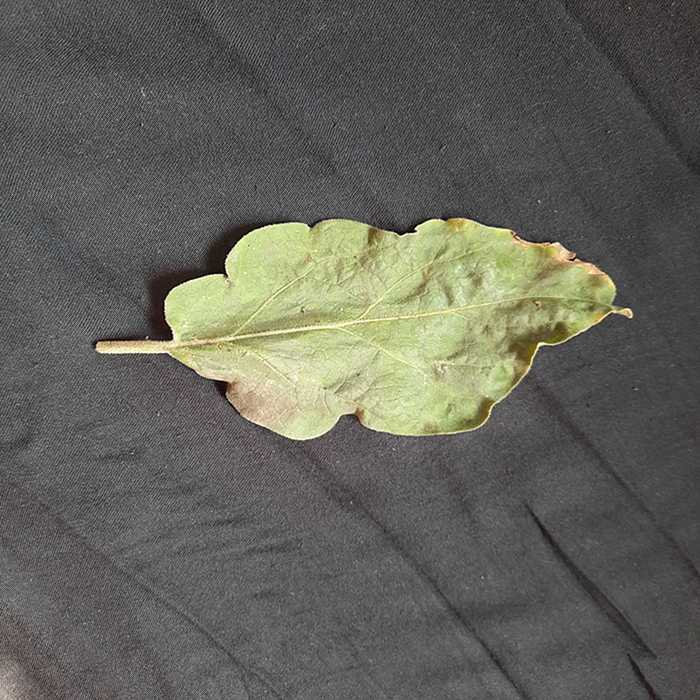
Plant: Eggplant
Label: Eggplant begomovirus